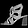
Label: Sandal